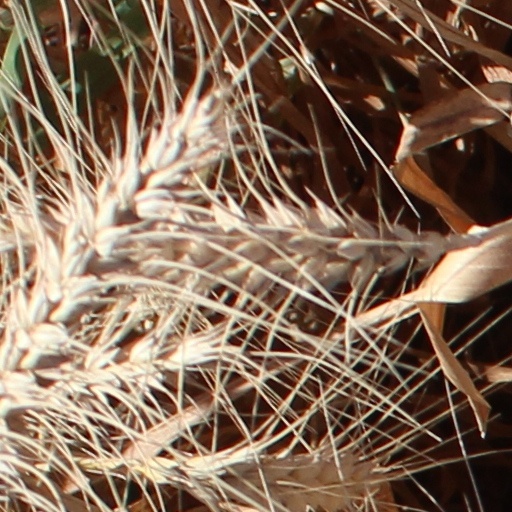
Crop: wheat